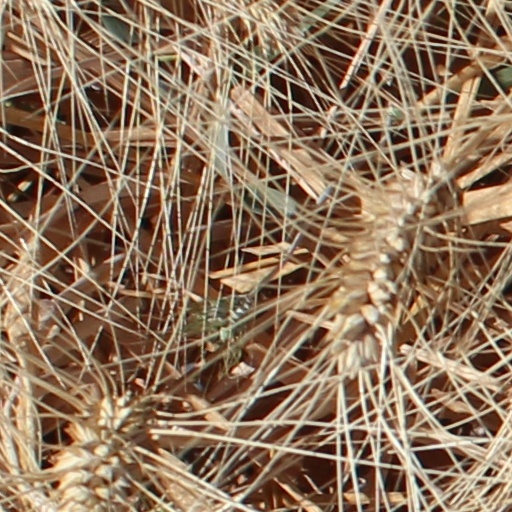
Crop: wheat